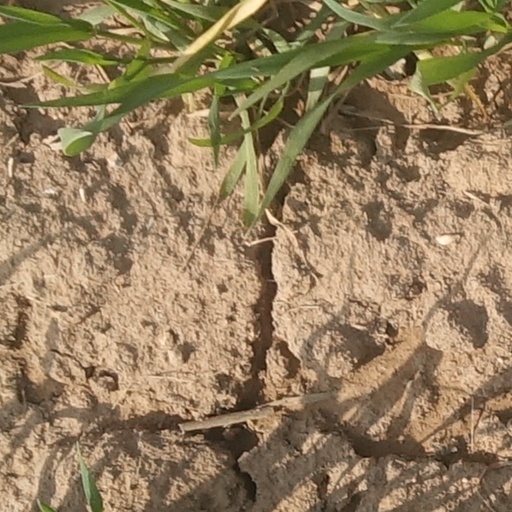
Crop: wheat